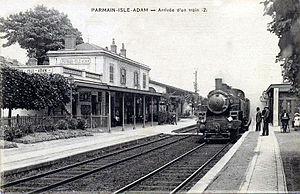
La gare de L'Isle-Adam - Parmain est une gare ferroviaire française de la ligne de Pierrelaye à Creil, située sur le territoire de la commune de Parmain, à proximité de L'Isle-Adam, dans le département du Val-d'Oise, en région Île-de-France.
Parmain est une ville francilienne du Val-d'Oise, située sur la rive droite de l’Oise, à trente kilomètres à vol d’oiseau au nord de Paris. La commune, au caractère essentiellement résidentiel, avec le cœur historique du hameau de Jouy-le-Comte, fait partie de la région naturelle et historique du Vexin français et est membre fondateur du parc naturel régional du même nom. Elle forme avec L'Isle-Adam, son chef-lieu de canton situé sur l’autre rive de la rivière et avec qui elle partage sa gare, une agglomération d’environ 16 000 habitants. Ses habitants sont les Parminois et Parminoises.